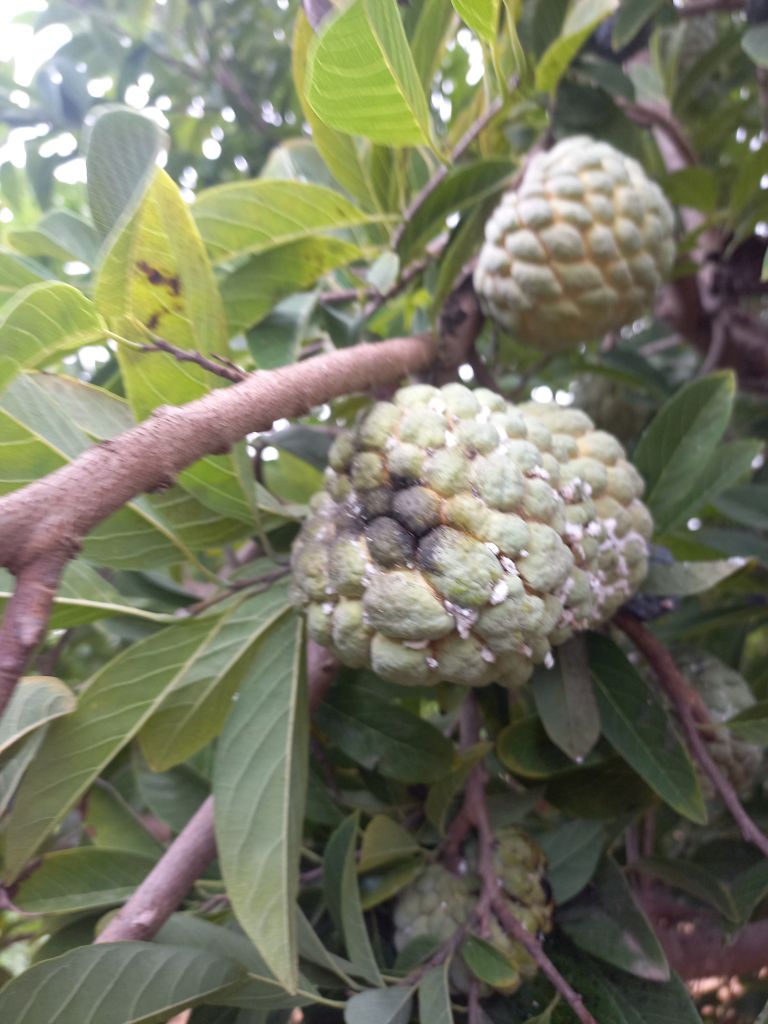
Disease label: Diplodia Rot